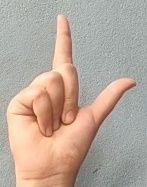
ASL sign: L